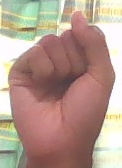
ASL sign: S